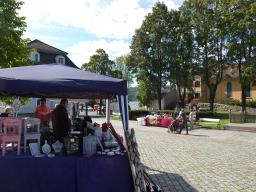
Label: Background_without_leaves